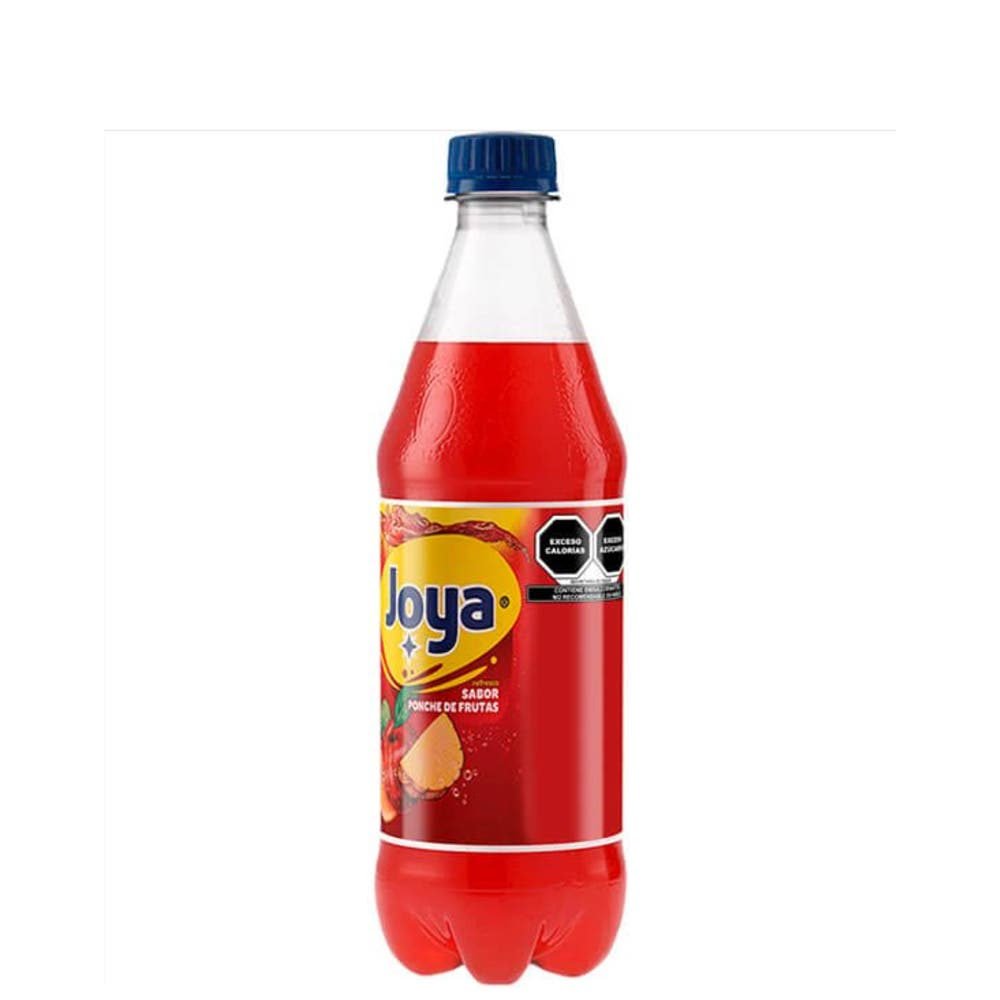
A Joya Fruit Punch Flavor soda in a 600-mililiters plastic bottle